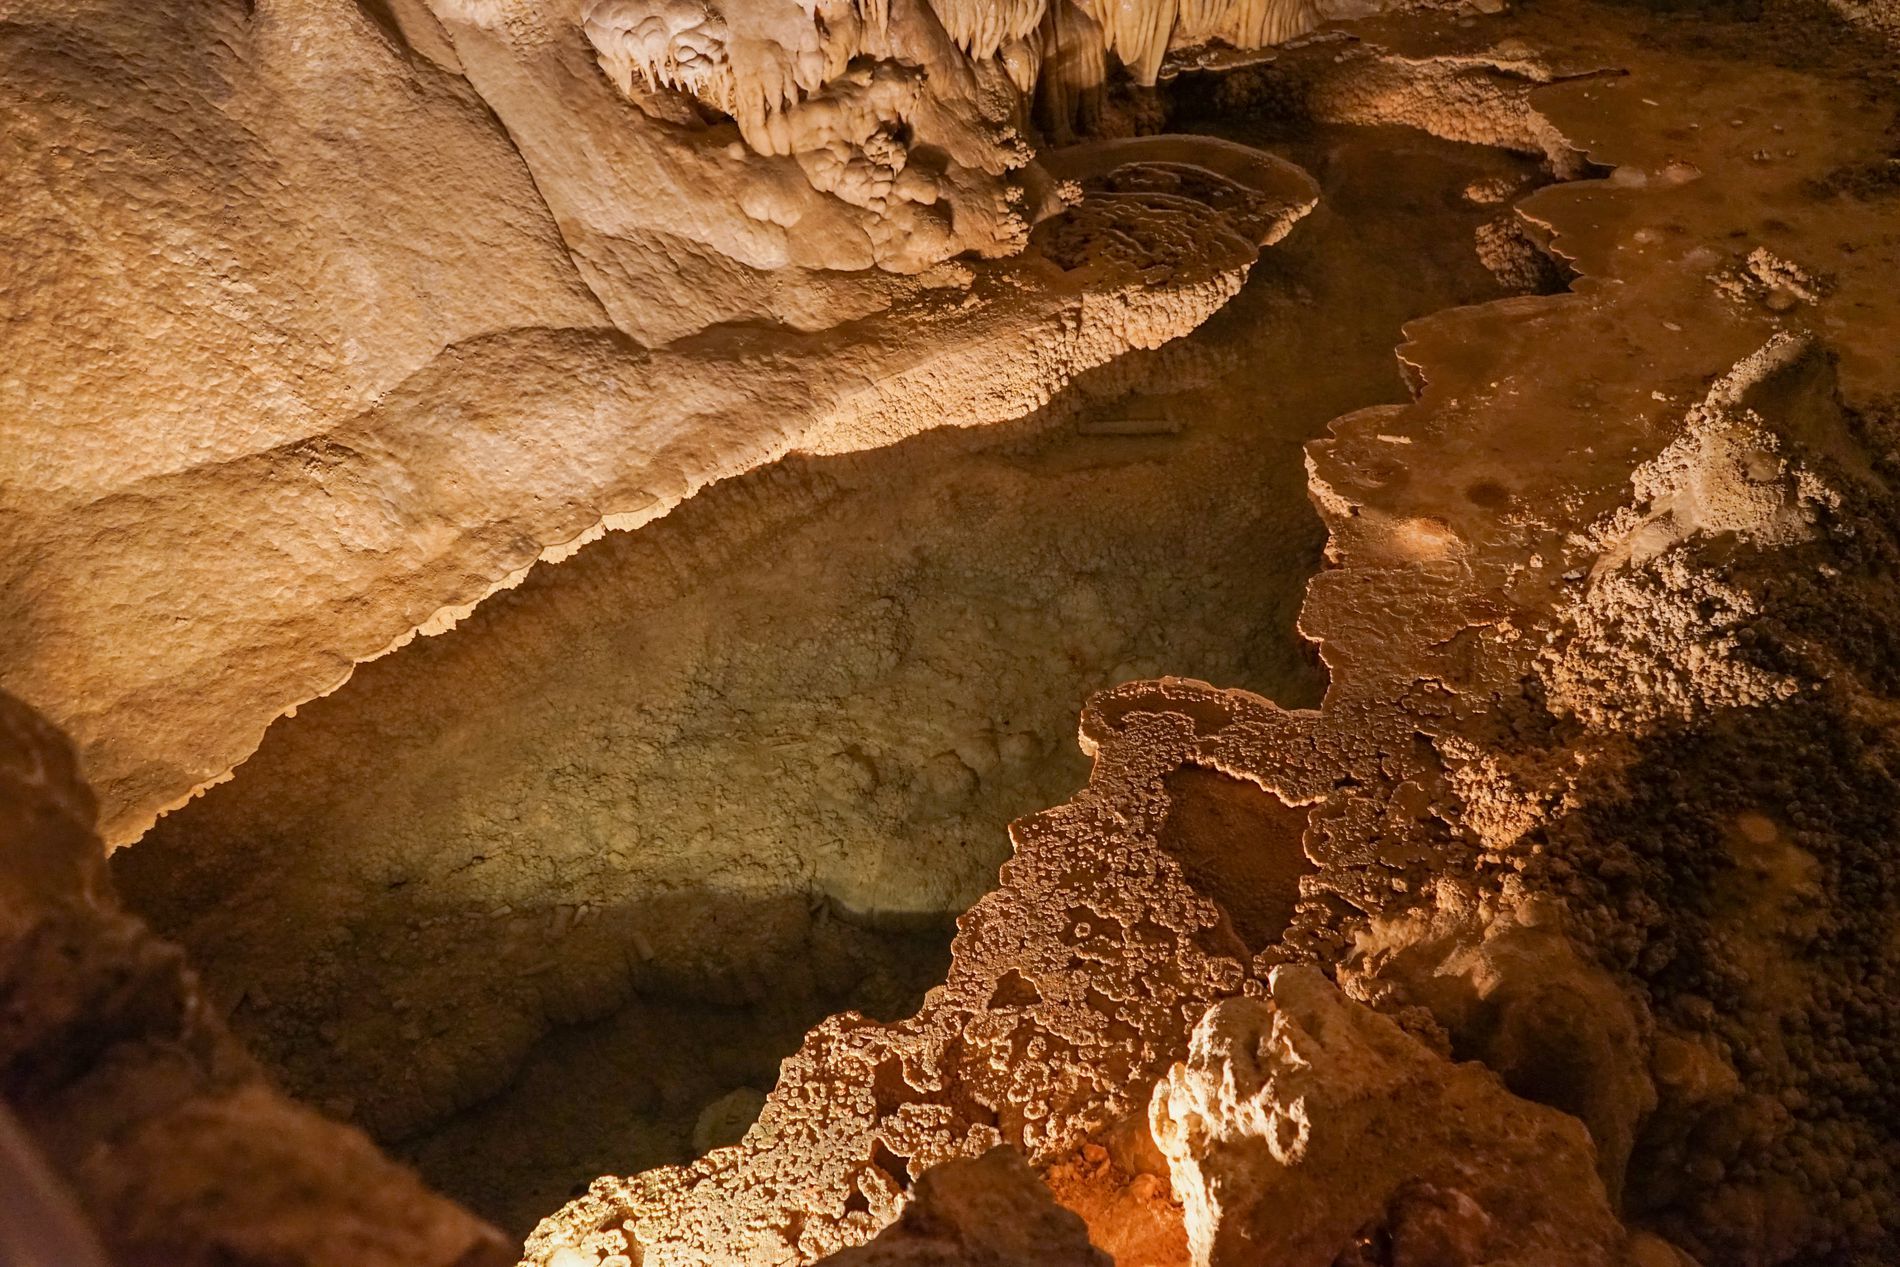
Golden Cave
the image shows a cave pool surrounded by formations, the surface reflecting the rugged cave above, while the edge are surrounded by crystals.
this is a landscape taken at high angle shows a cave pool surrounded by formations, the surface reflecting the rugged cave above, while the edge are surrounded by crystals. the mood is ancient and color palette is brown.
Labels: Cave, Nature, Outdoors
Camera: SONY ILCE-7M2
Lens: FE 28-70mm F3.5-5.6 OSS
Aperture: F3.5
Exposure: 1/15 sec
ISO: 3200
Focal length: 28.0 mm